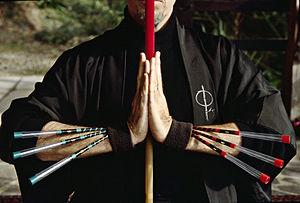
Zen-Dojo-Sarbacana (pratique du Sarbacana) Maître fondateur: Michel-Laurent Dioptaz. / Kata-Sarbacana: Gashô
Le Sarbacana est une technique, inventée en 1991 par Michel-Laurent Dioptaz qui utilise la sarbacane comme instrument d’exploration et de développement des capacités d’attention et de prise de décision par la conscience du souffle. La sarbacane y est perçue comme le prolongement naturel de la colonne de souffle et considérée comme une trachée à l’extérieur du corps. Vécue comme une Gestalt participant du schéma corporel, la sarbacane, devient vecteur de compréhension, d’entraînement et de maîtrise des processus de la conscience liés aux processus de la respiration.